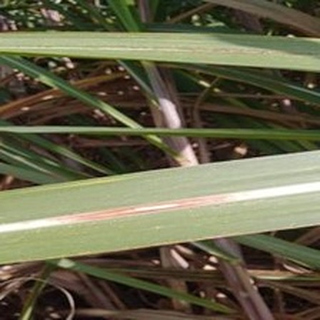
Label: sugarcane_red_rot